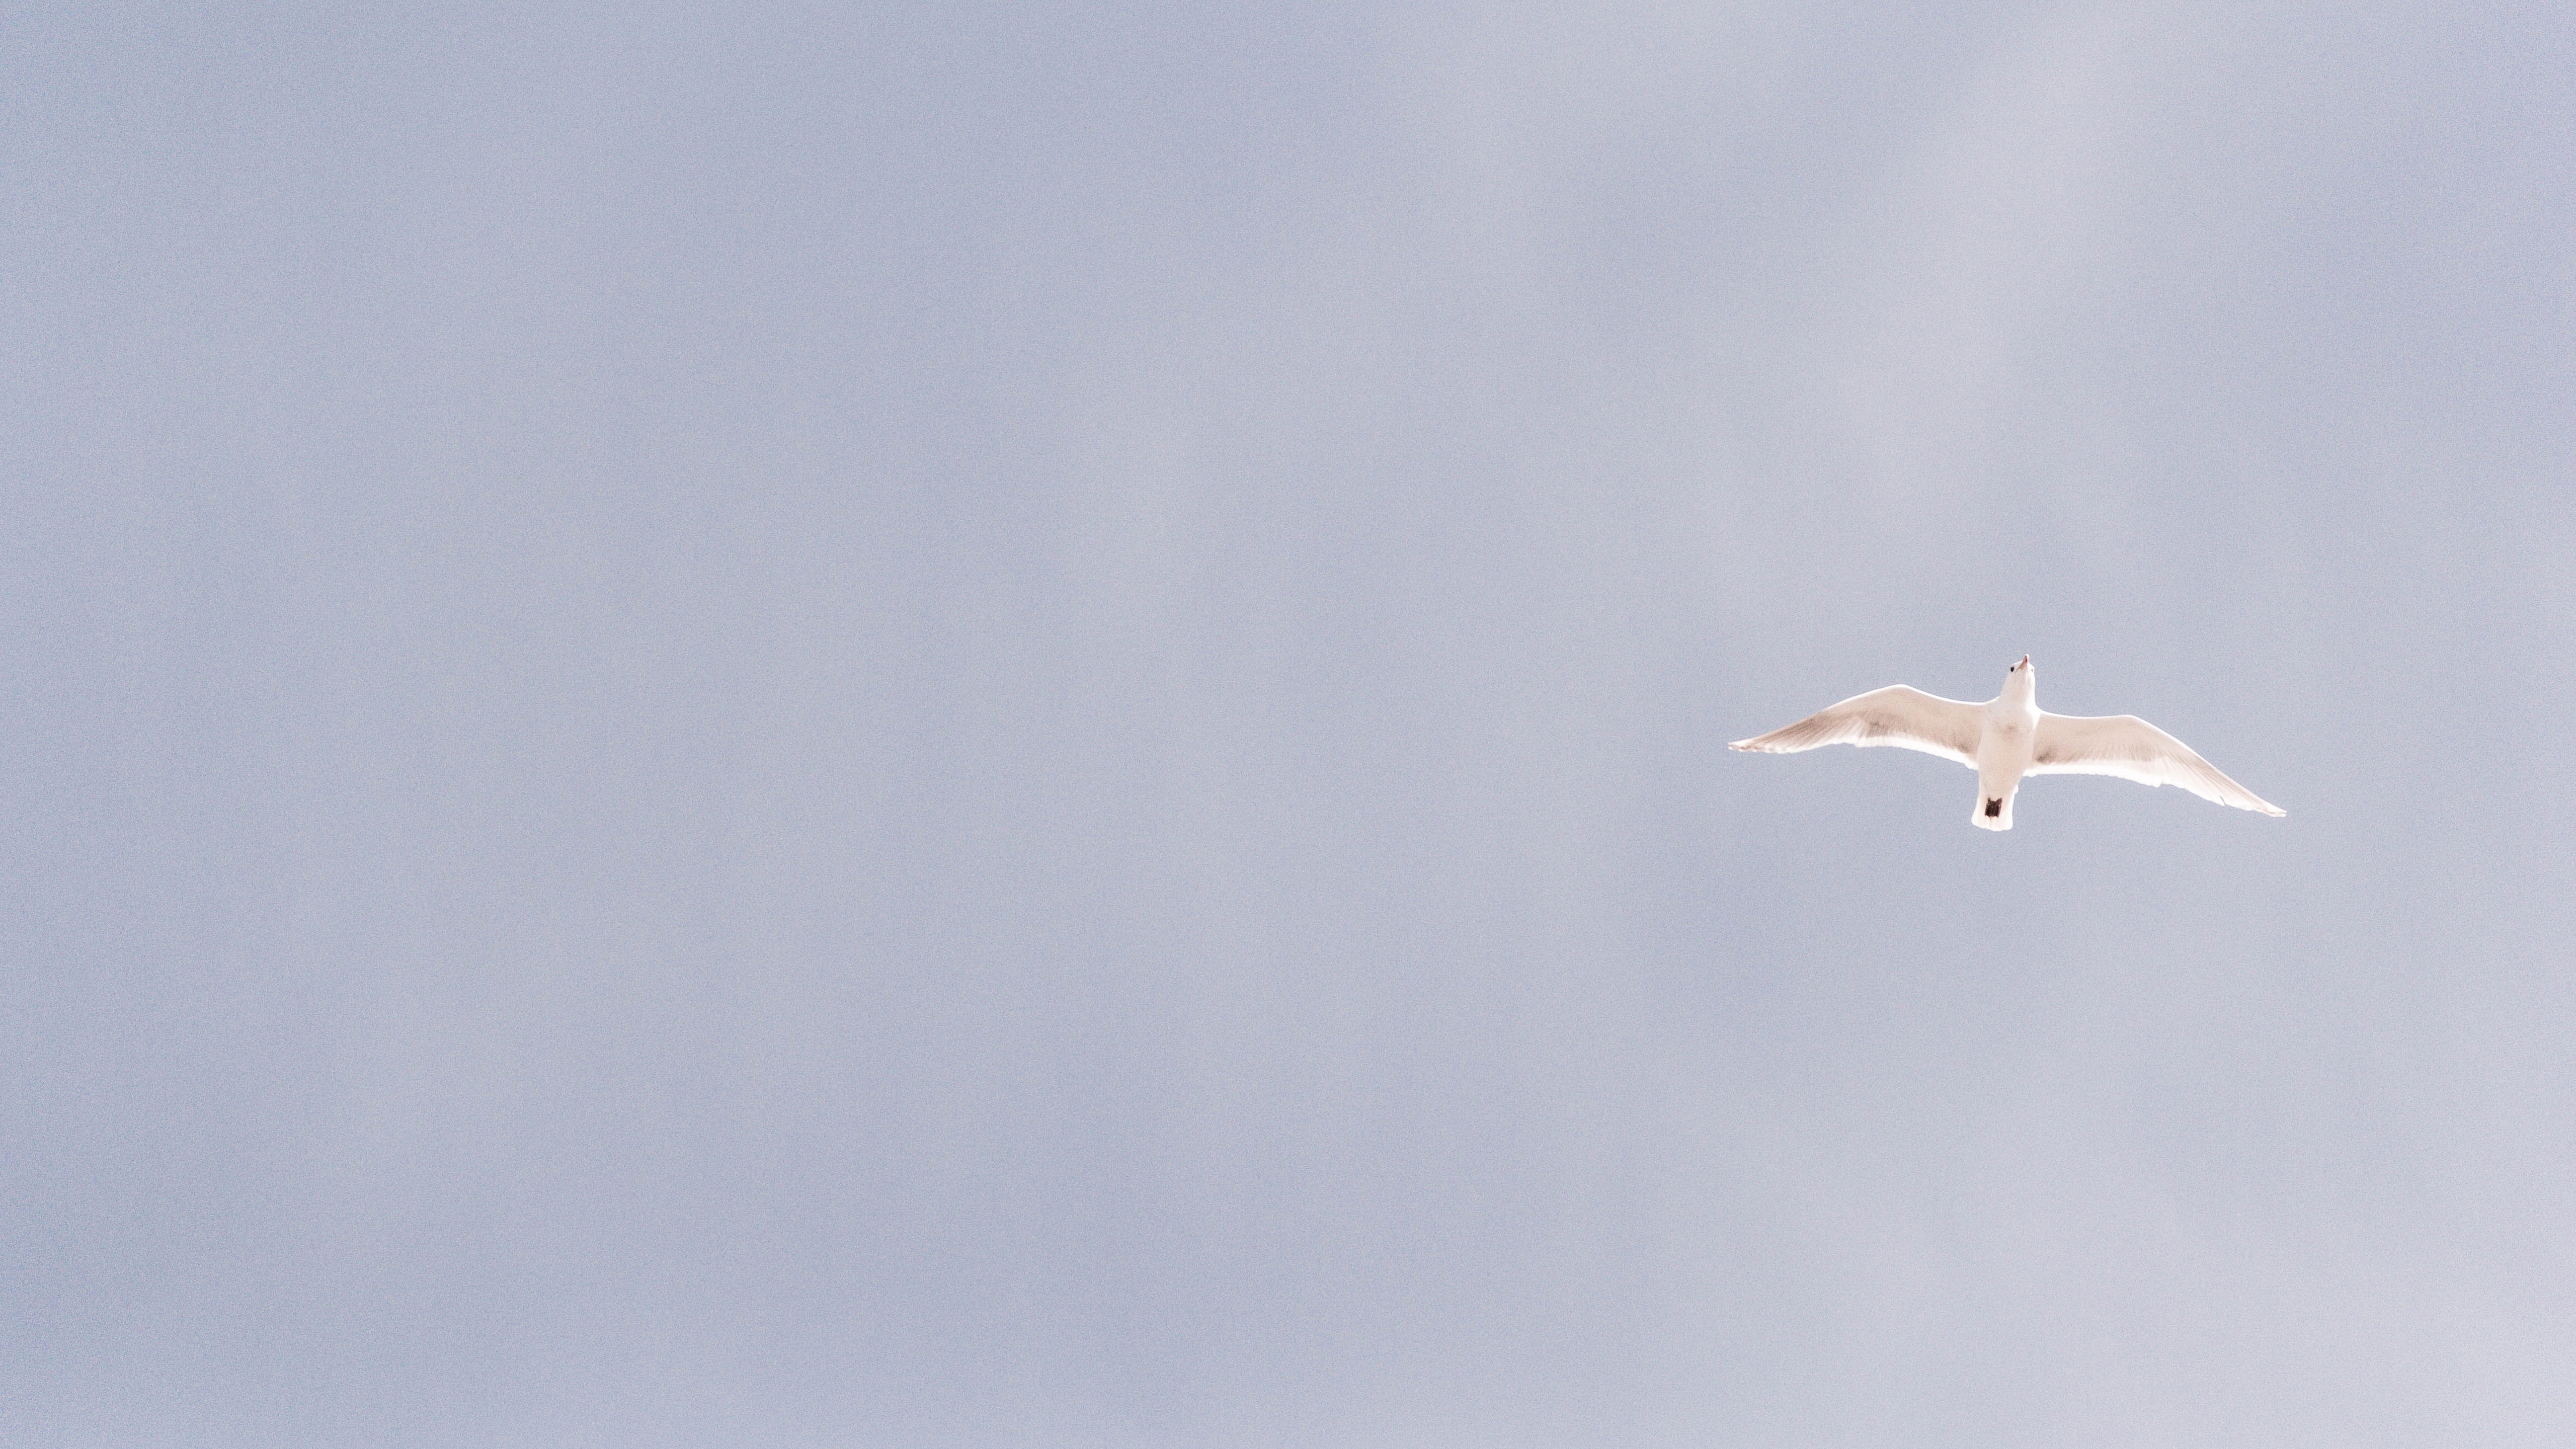
nature, bird, wing, cloud, sky, white, air, animal, seabird, flying, summer, airplane, wildlife, gull, symbol, flight, blue, freedom, clouds, airliner, wings, dove, charadriiformes, atmosphere of earth